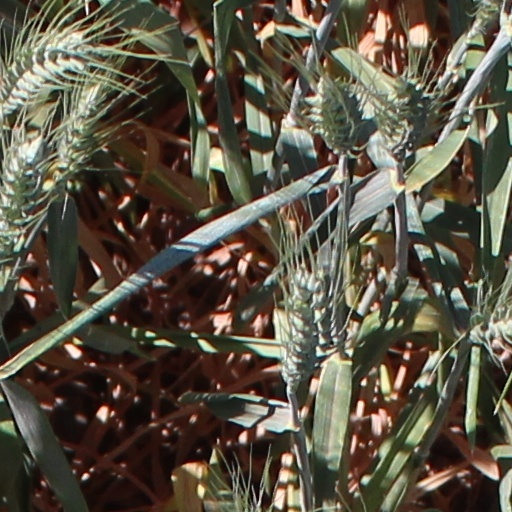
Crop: wheat